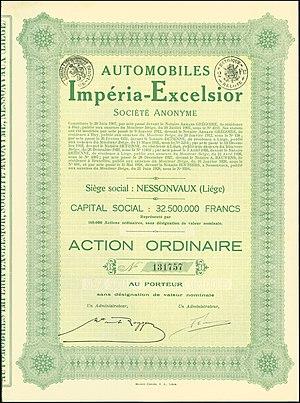
La Compagnie Nationale Excelsior, plus simplement Excelsior, était un constructeur belge d'automobiles, actif de 1903 à 1929, qui était établi à Bruxelles.